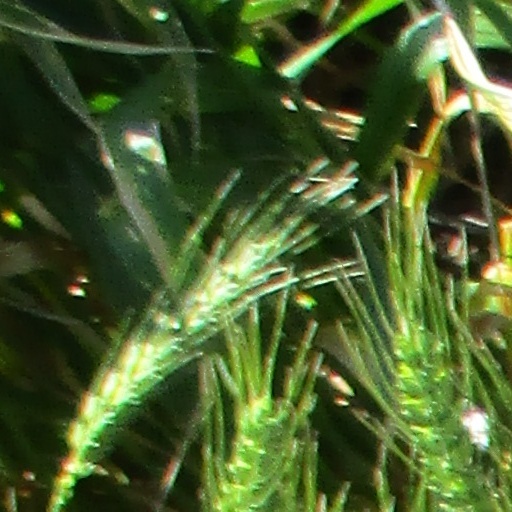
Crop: wheat